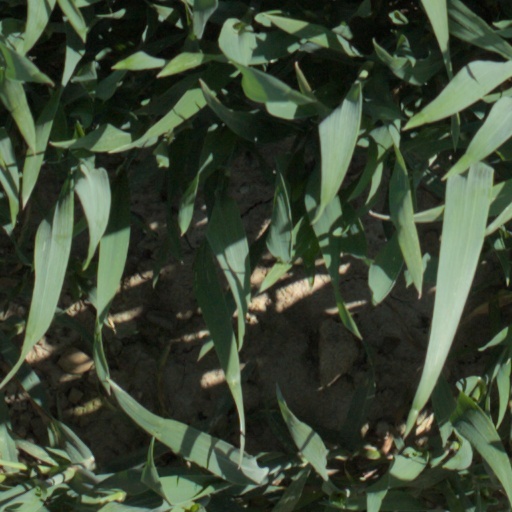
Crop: wheat